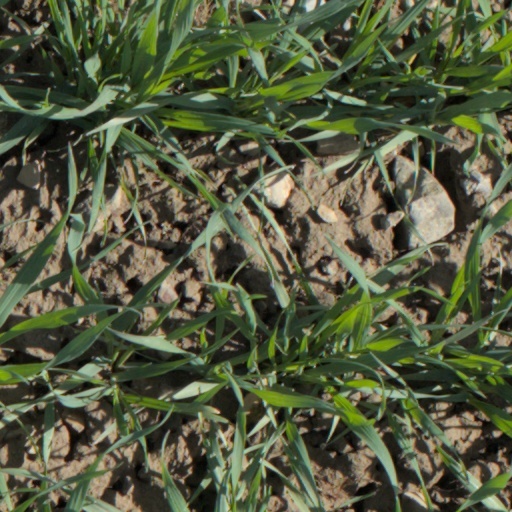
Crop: wheat